Enigma (German band)

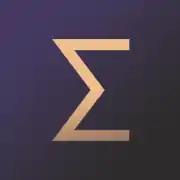
The Enigma logo, used since 2005

Enigma is a German musical project founded in 1990 by Romanian-German musician and producer Michael Cretu. Cretu had released several solo records, collaborating with various artists, and produced albums for his then-wife, German pop singer Sandra, before he conceived the idea of a new-age, worldbeat project. He recorded the first Enigma studio album, "MCMXC a.D." (1990), with contributions from David Fairstein and Frank Peterson. The album remains Enigma's most successful, helped by the international hit single "Sadeness (Part I)", which sold 12 million units alone. According to Cretu, the inspiration for the project came from his desire to make a kind of music that did not obey "the old rules and habits" and presented a new form of artistic expression with a return to mysticism.